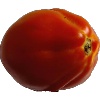
Label: Tomato 1